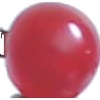
Label: redcurrant